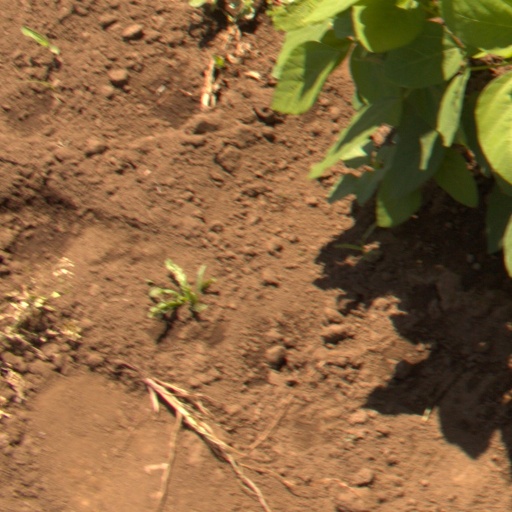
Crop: soybean